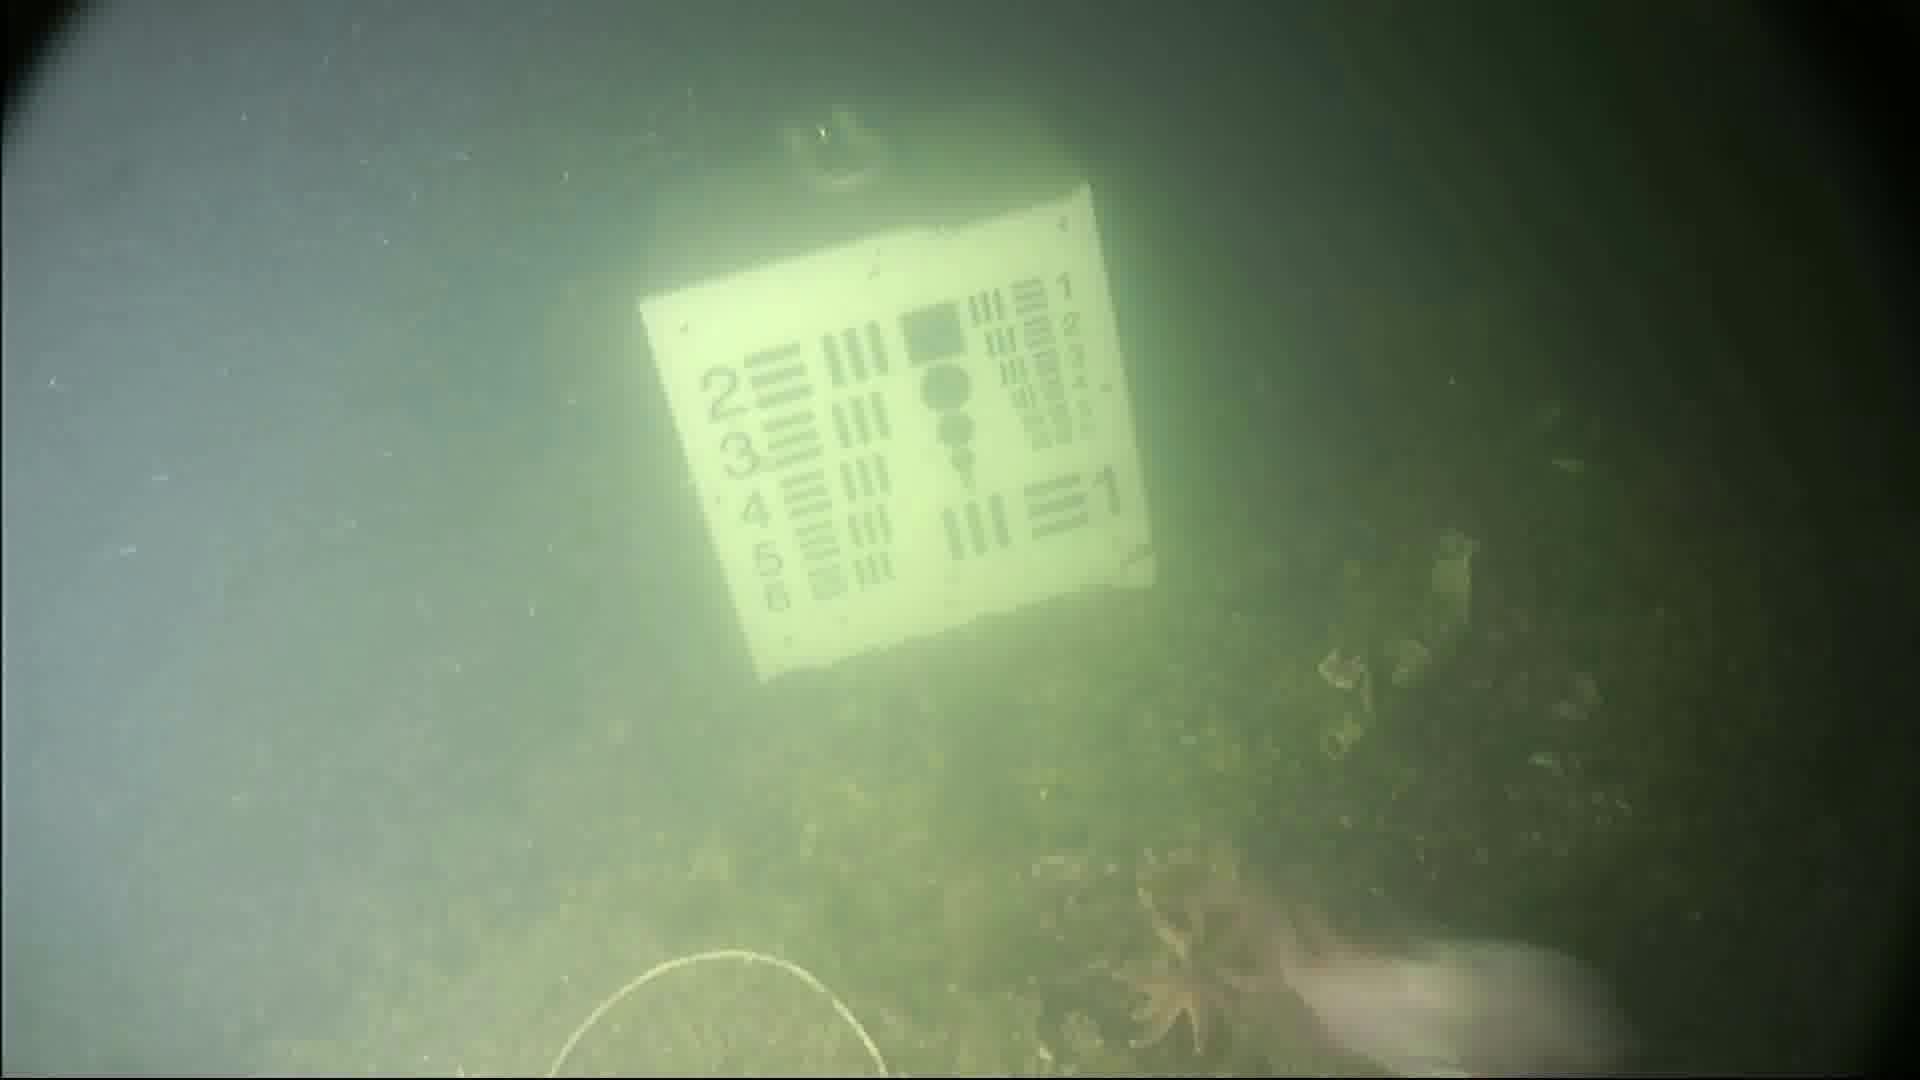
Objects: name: starfish
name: fish